Schäferpfeife

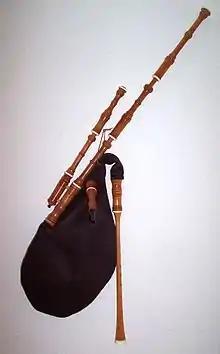
Schäferpfeife in G/C

The Schäferpfeife ('Shepherd's Whistle')"," also known as the "Sackpfeife," is a type of German bagpipe, characterised by two forward-facing drones in a common stock.